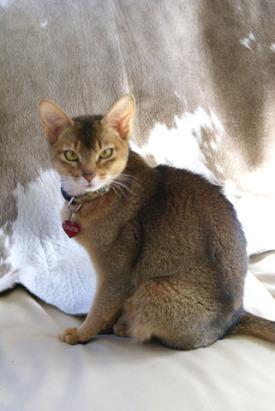
Abyssinian